Femoralia

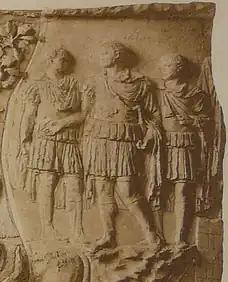

Femoralia or feminalia and tibialia were a kind of leg covering used in ancient Rome, the "femoralia" covering the upper leg ("cf." femur) and the "tibialia" covering the lower leg ("cf." tibia).